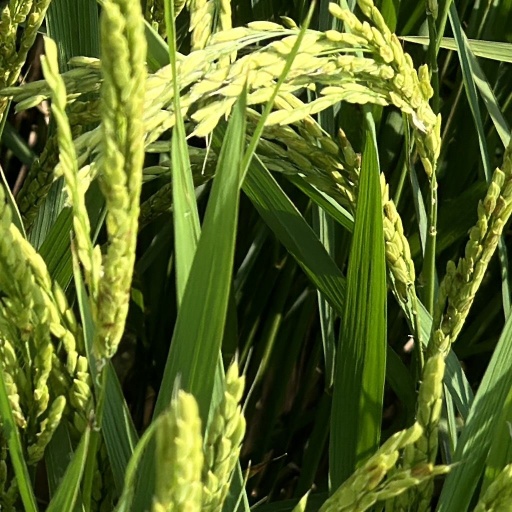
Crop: rice